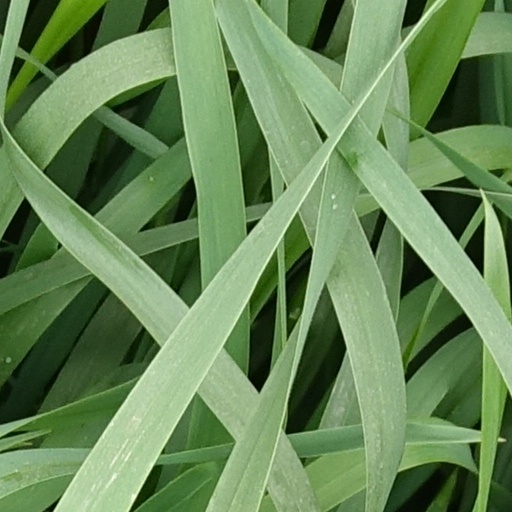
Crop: wheat